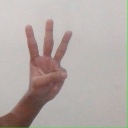
अक्षर: व